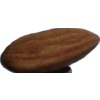
Label: Almonds 1